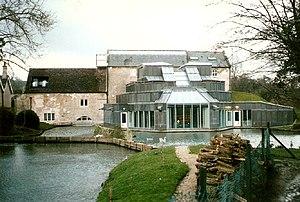
Les Real World Studios sont un ensemble de studios d'enregistrement situés à Box en Angleterre, à environ 8 km de Bath.